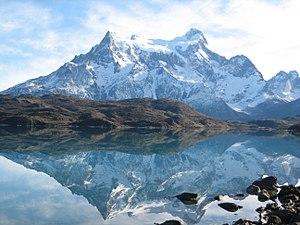
Le cerro Paine Grande est une montagne située dans le massif del Paine, à l'intérieur du parc national Torres del Paine, en Patagonie chilienne. Administrativement, il est situé dans la XIIᵉ région de Magallanes et de l'Antarctique chilien et à la province de Última Esperanza.